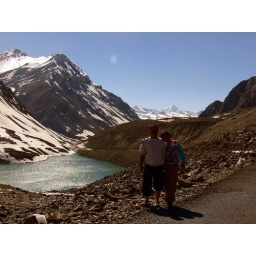
it's an amazing sight, an emerald green lake in the midst of mountains at barlachala.